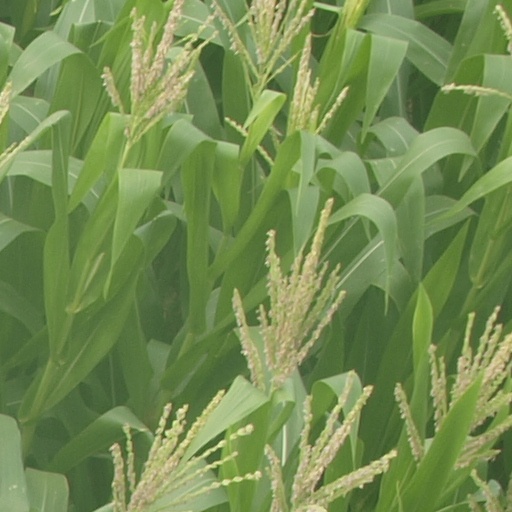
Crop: maize; corn